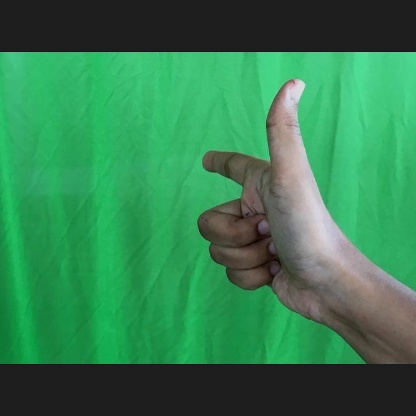
Mudra: Chandrakala